Much Ado About Nothing (1973 film)

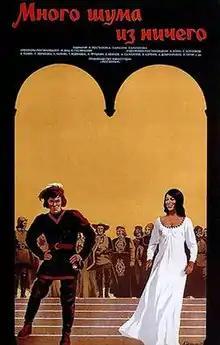

Much Ado About Nothing is a 1973 Soviet romantic comedy film directed by Samson Samsonov based on William Shakespeare's play of the same name.